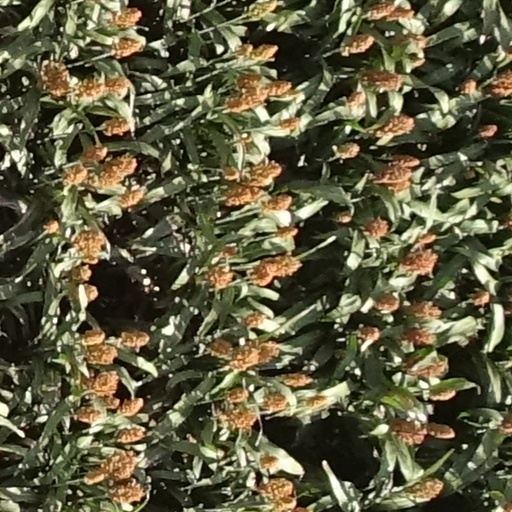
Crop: sorghum